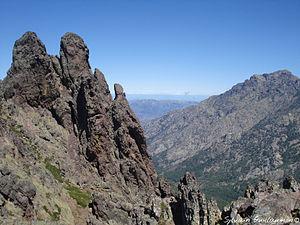
Vue sur Capu a u Dente (2029 m), la Vallée de la Tartagine et Monte Padru (2390 m), au loin le Massif du Tenda, depuis le point coté 1993 m sur IGN
Le Capu a u Dente est un sommet montagneux du massif du Monte Cinto, situé en Corse. Il s'élève à 2 029 mètres d'altitude, entre la vallée de la Tartagine affluent de la rivière Asco et la vallée du ruisseau de Frintogna qui prend en aval le nom de Fiume Seccu.